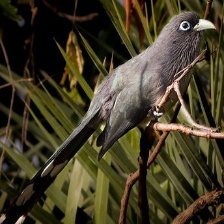
Species: BLUE MALKOHA
Scientific name: CEUTHMOCHARES AEREUS